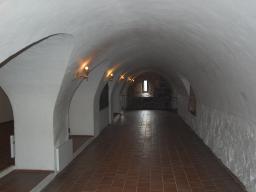
Label: Background_without_leaves